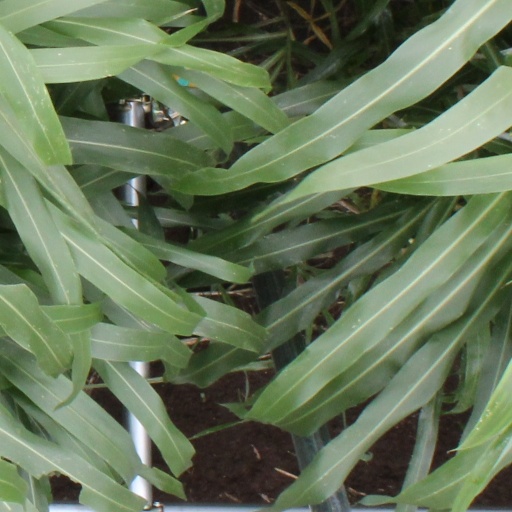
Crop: sorghum